Matt Tavares

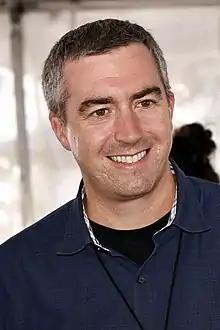
Tavares at the 2019 Texas Book Festival.

Matthew Manuel Tavares (born December 4, 1975) is an American illustrator and writer of children's picture books.